History of St. Louis

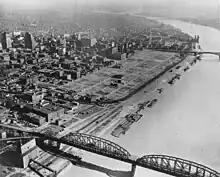
The St. Louis riverfront in 1942 after land clearance for Gateway Arch National Park

St. Louis became home to whiskey distilleries. Several were at the heart of the Whiskey Ring during the early 1870s, a conspiracy that began among St. Louis distillers and federal tax officials to avoid paying excise taxes. With the breakup of the ring in May 1875, more than 100 conspirators were charged with fraud, including Grant's private secretary, Orville E. Babcock. In early 1876, 110 conspirators were convicted of fraud. Babcock was the only defendant who was acquitted.